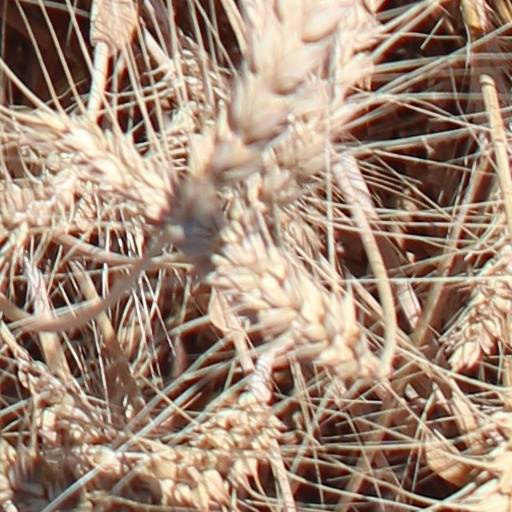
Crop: wheat